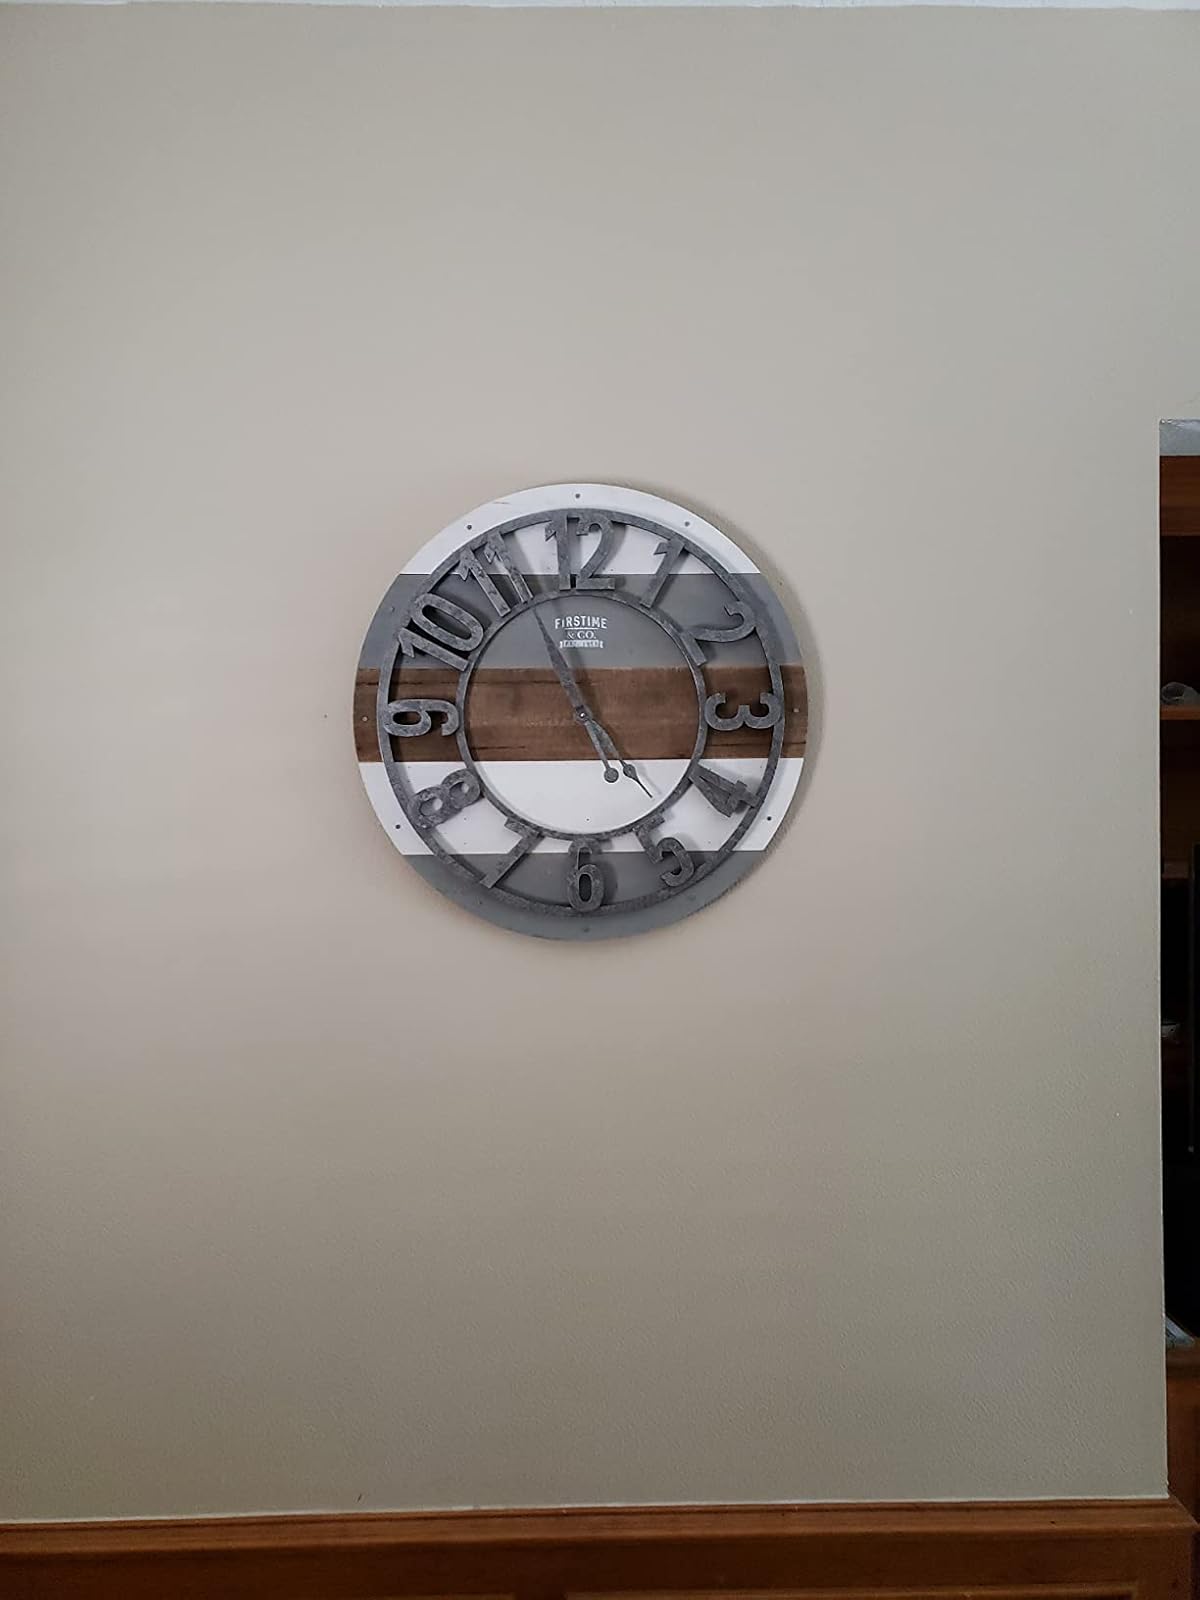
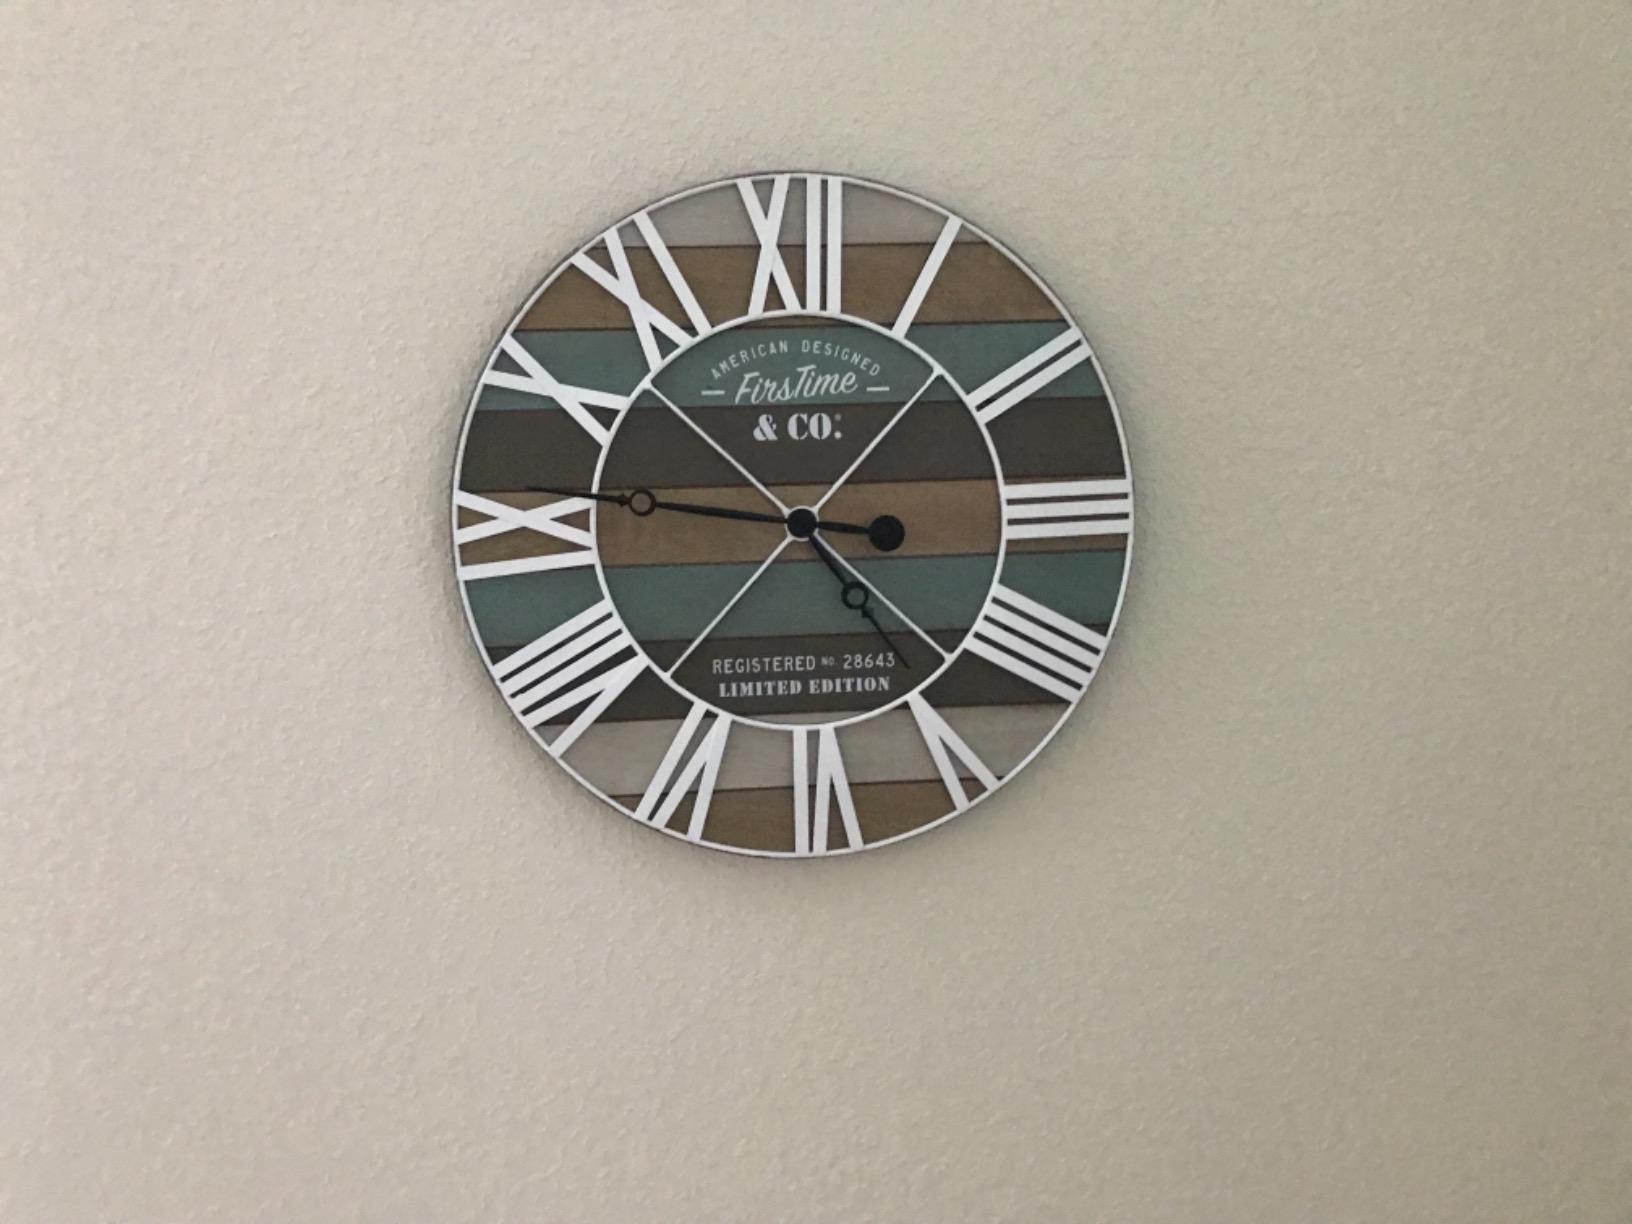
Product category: clock
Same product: no